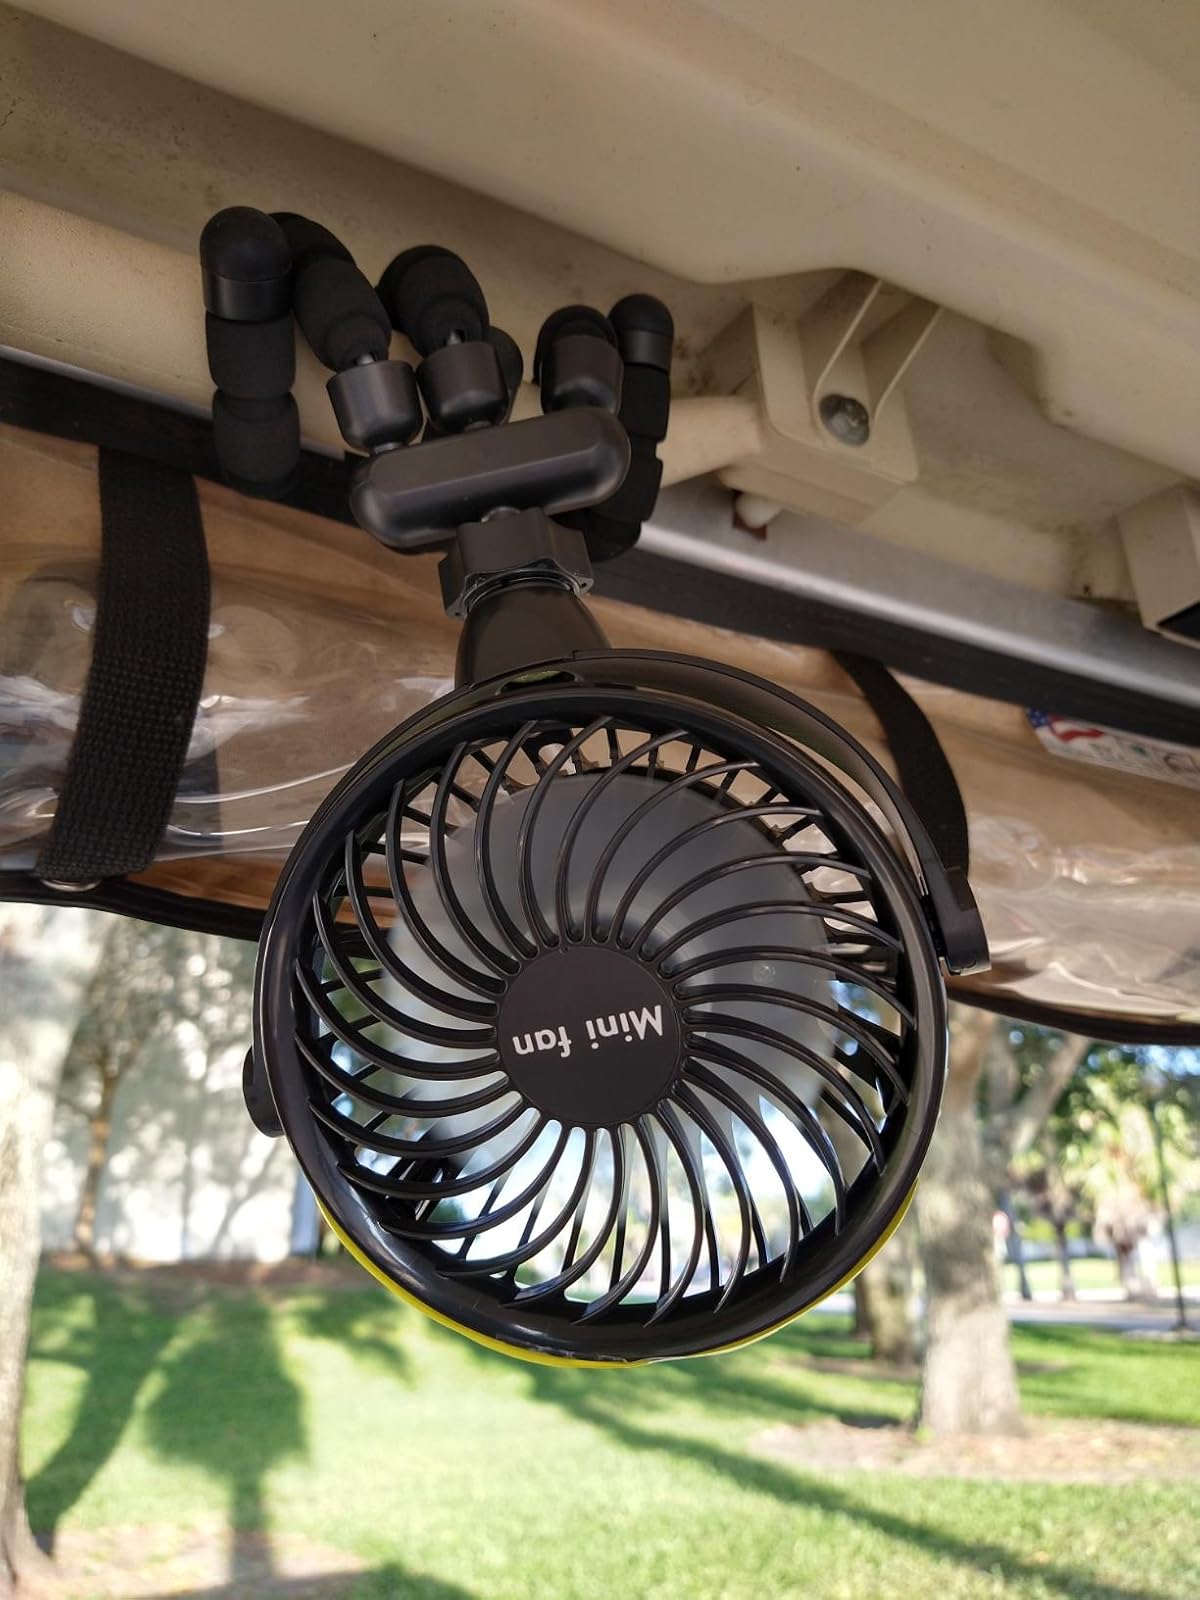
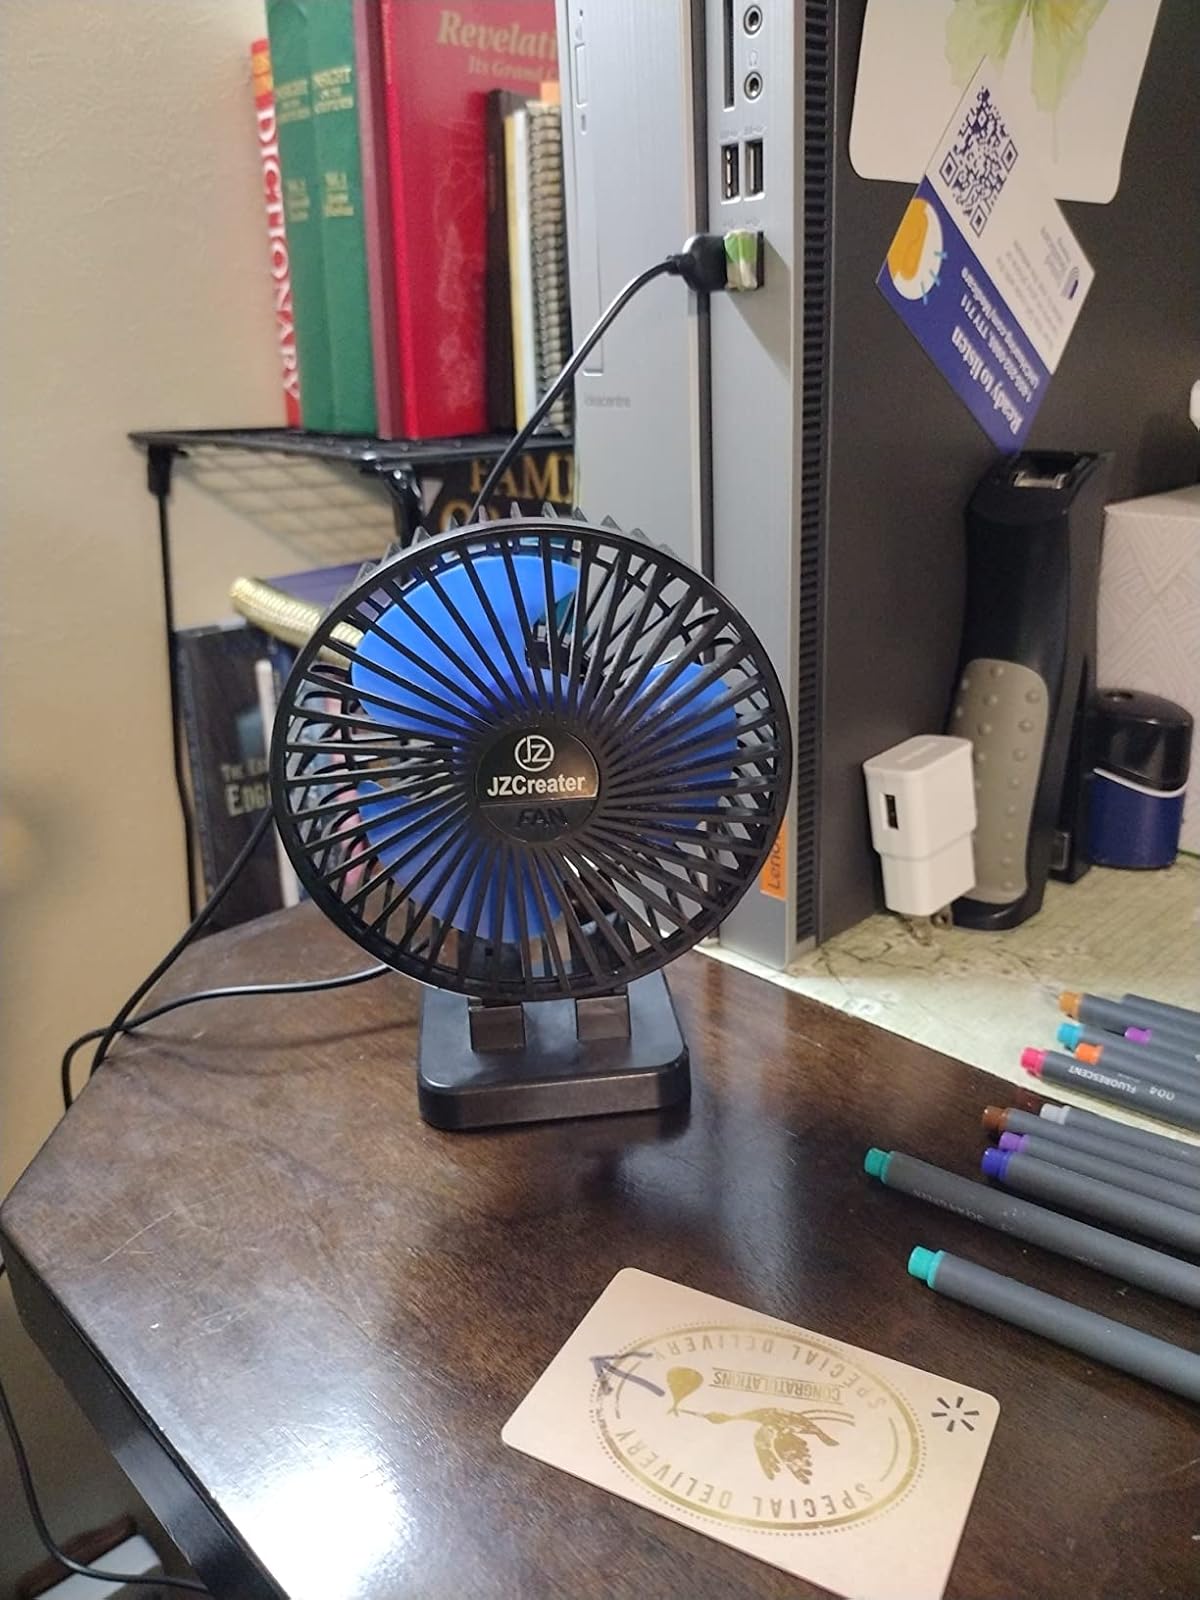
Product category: fan
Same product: no